Carnival in Mexico

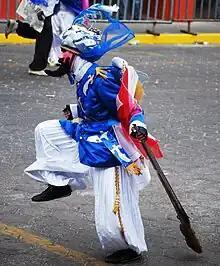
Participant dressed as a "Turk" for the Carnival of Huejotzingo, Puebla

Established in Europe, in the Middle Ages, Carnival came to Mexico with the Spanish and during the colonial period was celebrated in one form or another. Its acceptance among the indigenous population stemmed from the fact that it coincided with various indigenous festivals, such as Nemontemi for the Nahuas and Cabik for the Mayas, both of which refer to the “lost days” of the Mesoamerican calendar, when faces were covered to repel or confuse evil. Its popularity during the rest of the colonial period continued because it was one time when normal rules could be broken, especially with the use of masks to hide identities from the authorities.